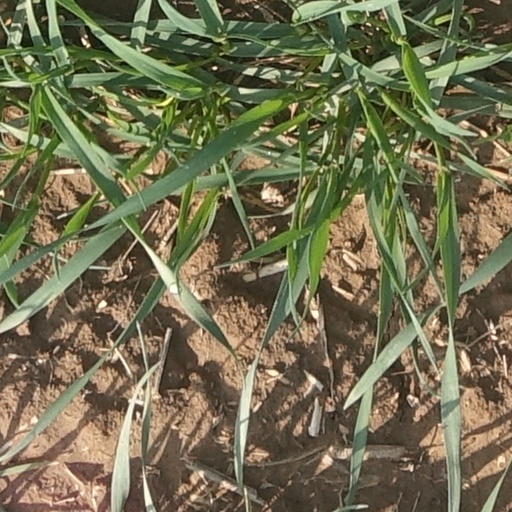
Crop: wheat